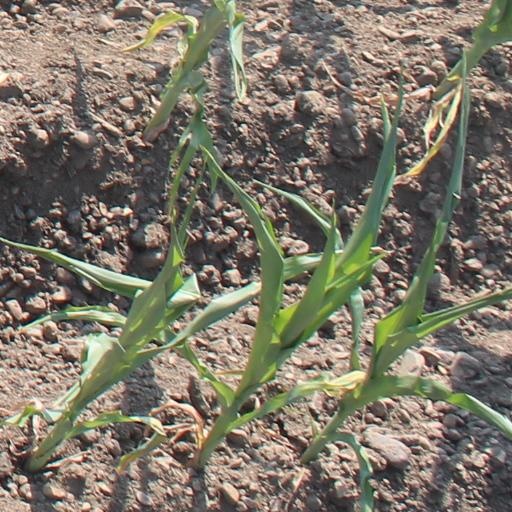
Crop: maize; corn